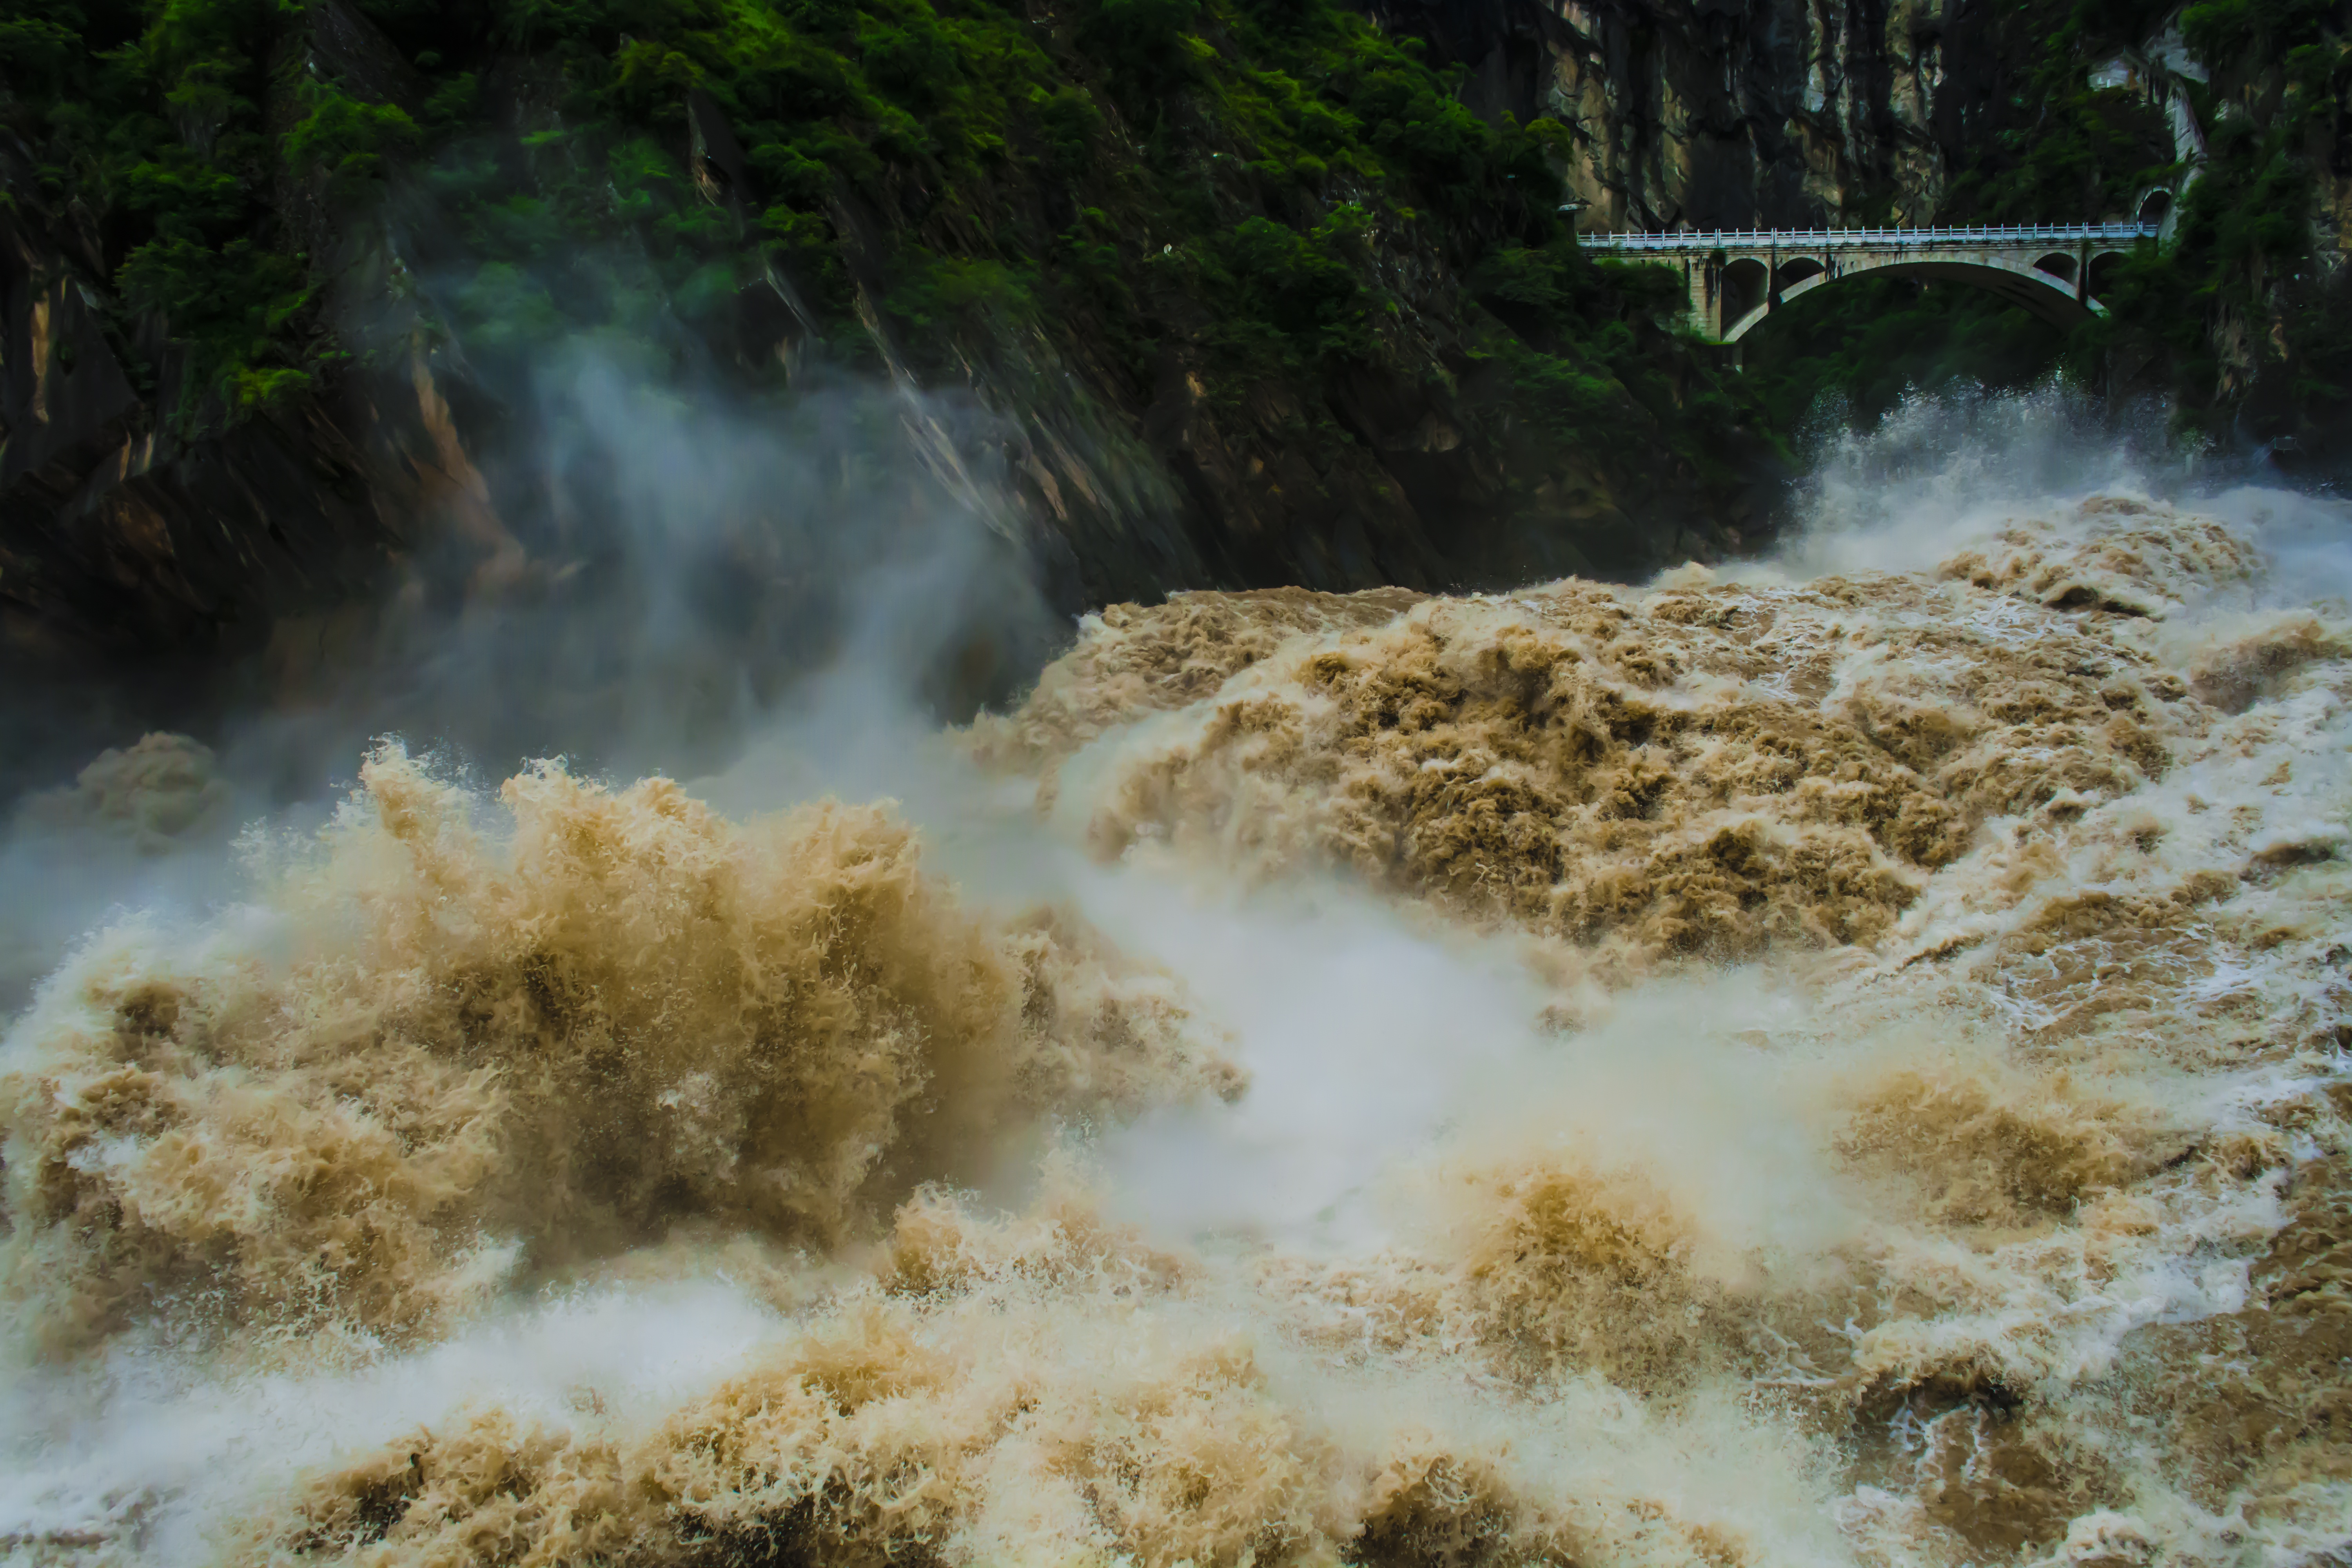
water, nature, waterfall, river, stream, autumn, rapid, body of water, risk, shock, water feature, momentum, the yangtze river, gallop, tiger leaping gorge, bobble, atmospheric phenomenon